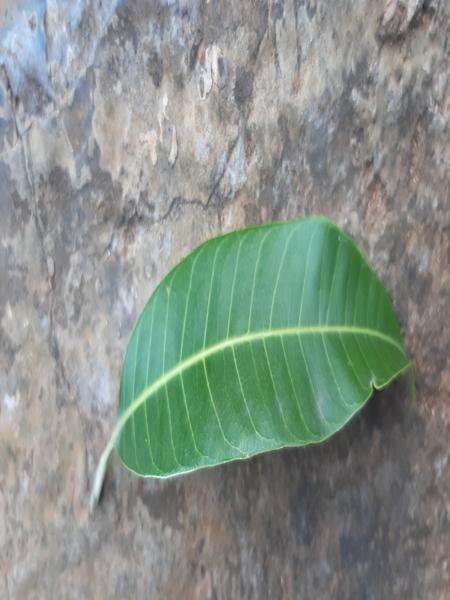
Plant: Mango